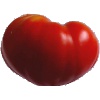
Label: Tomato 3